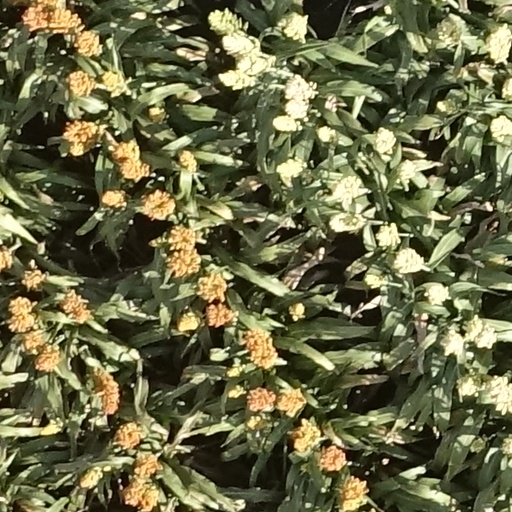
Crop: sorghum